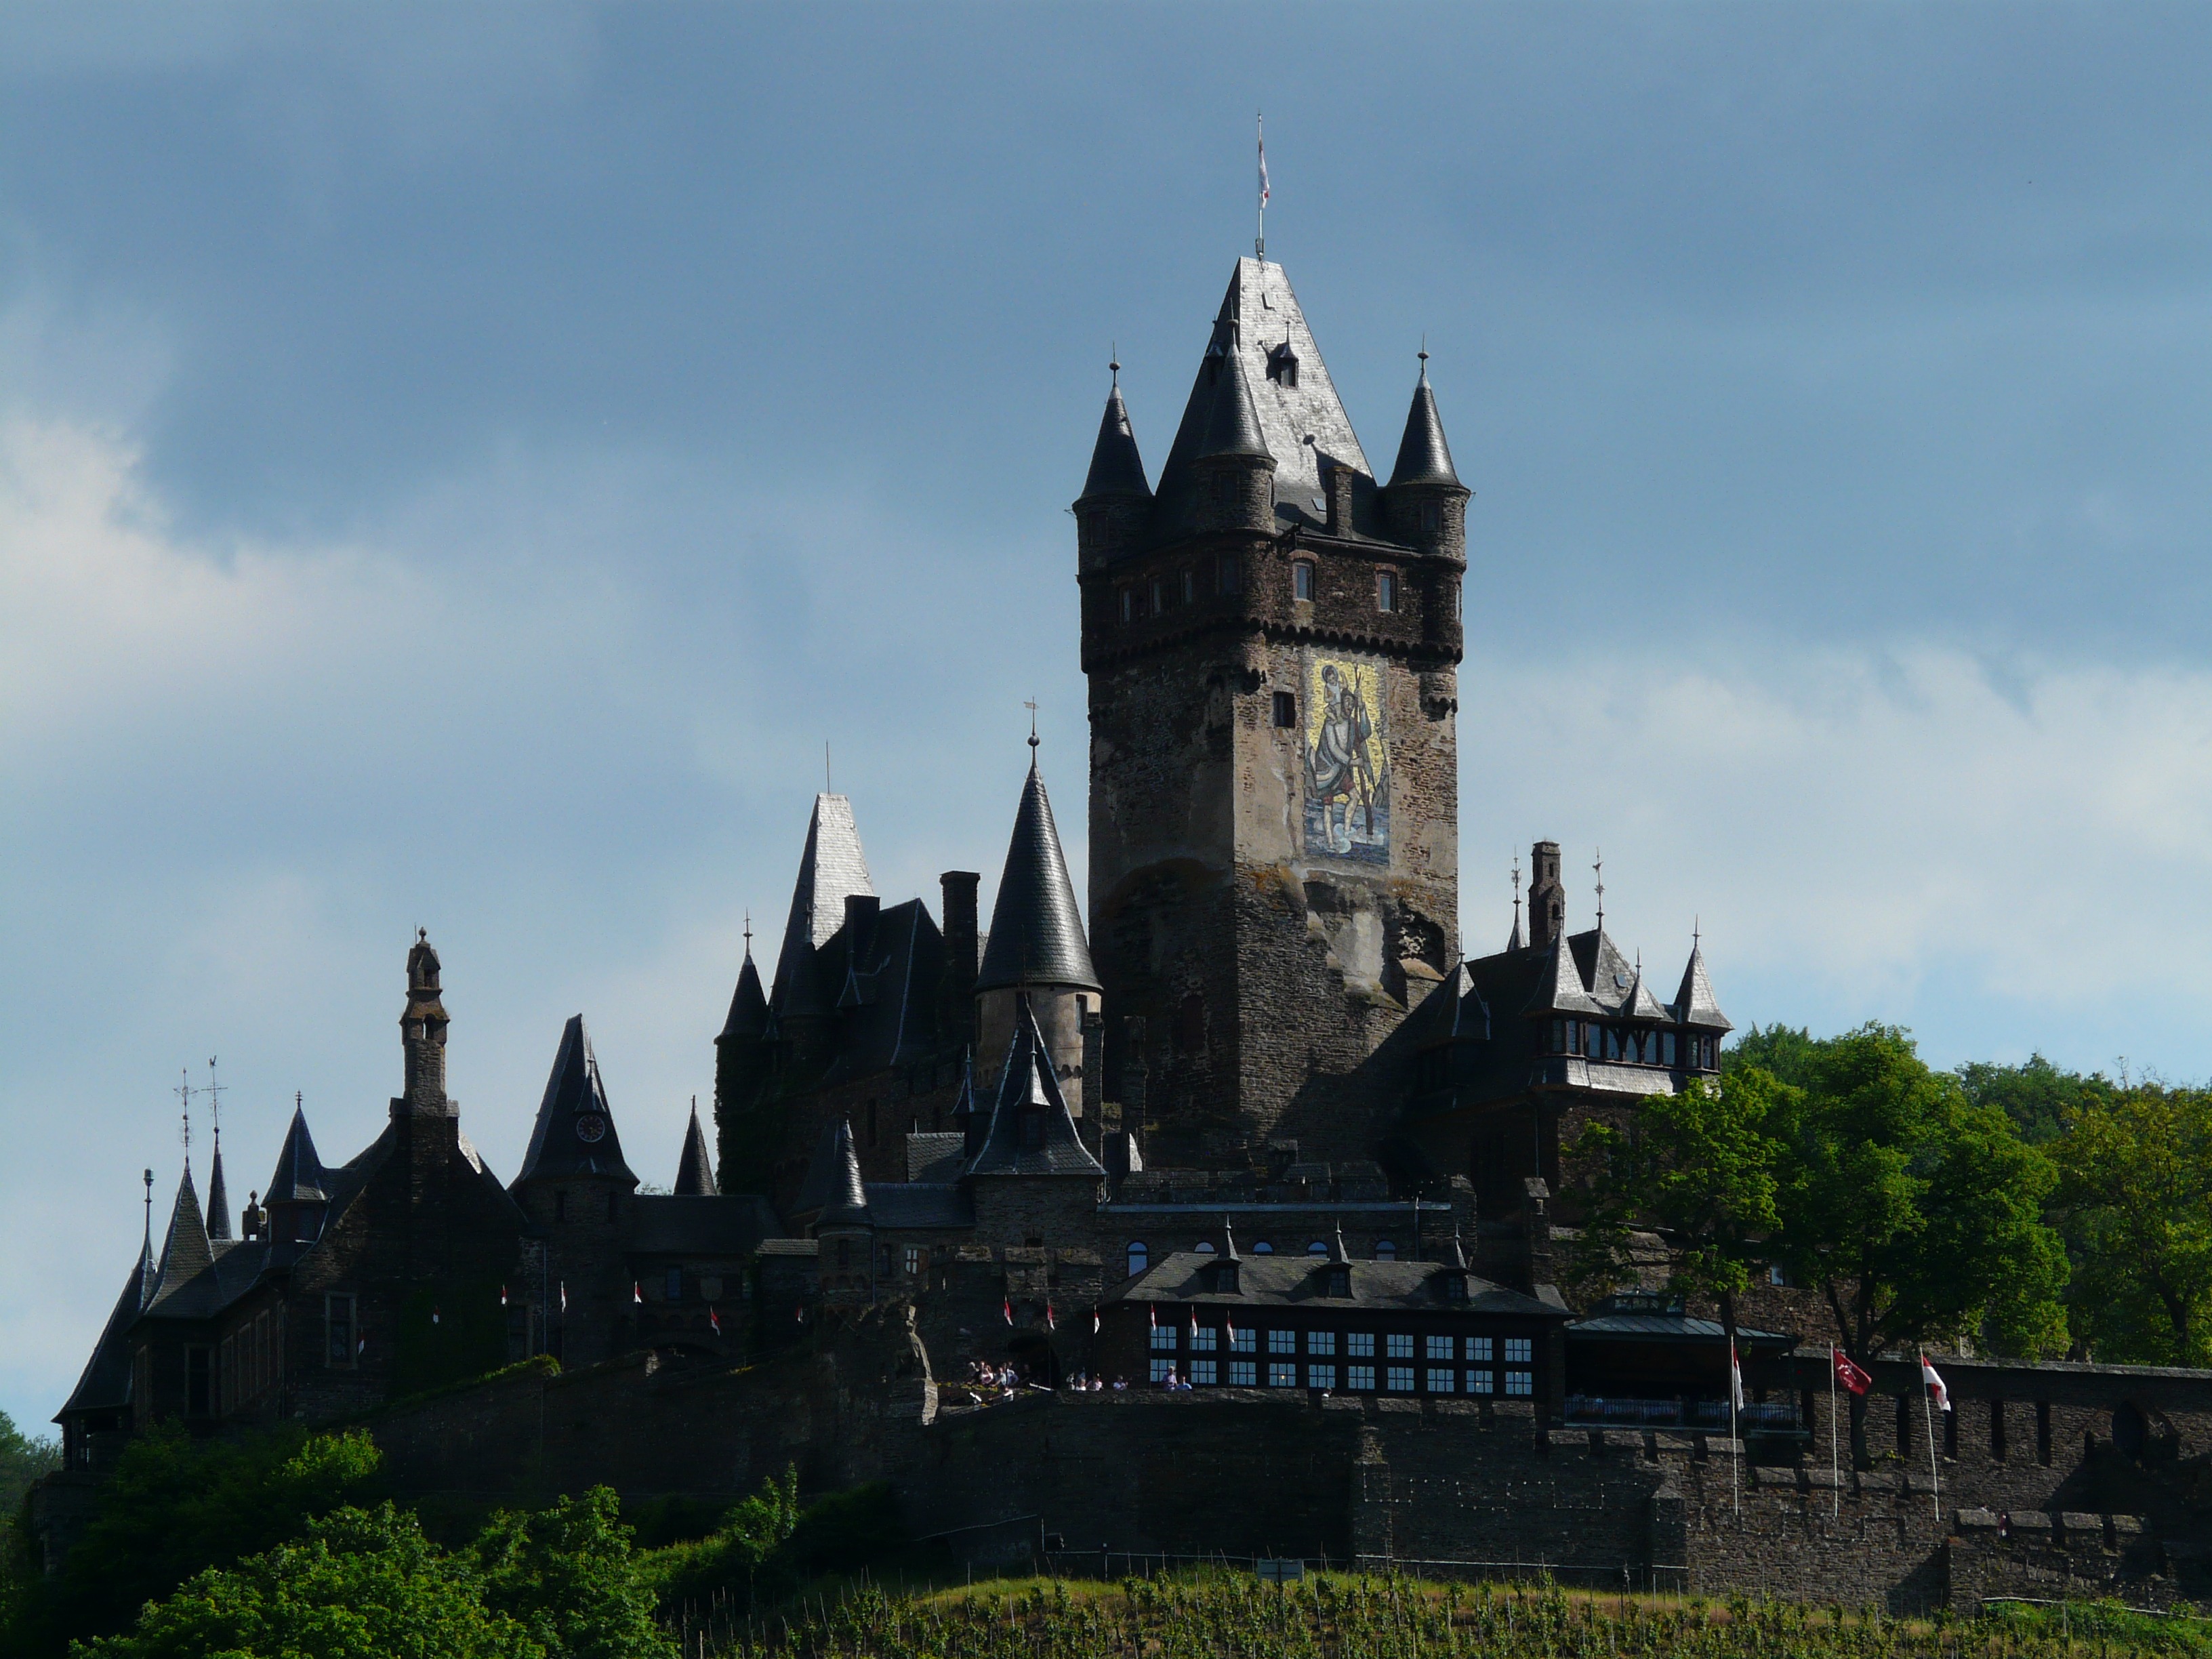
architecture, plant, building, chateau, high, tower, park, castle, landmark, tourism, spire, keep, top, middle ages, sachsen, mosel, cochem, back light, imposing, tours, thrones, height burg, summit castle, reichsburg cochem, imperial castle, customs castle